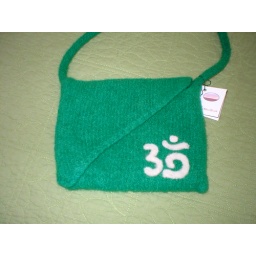
Felted Dharma bag in green Brown Sheep worsted. Om is needle felted.